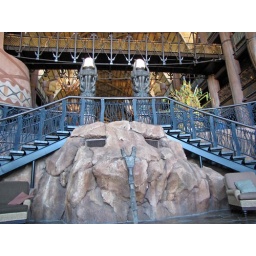
Note carved ladder leaning against rock and 5th floor suspension bridge at top of photo.